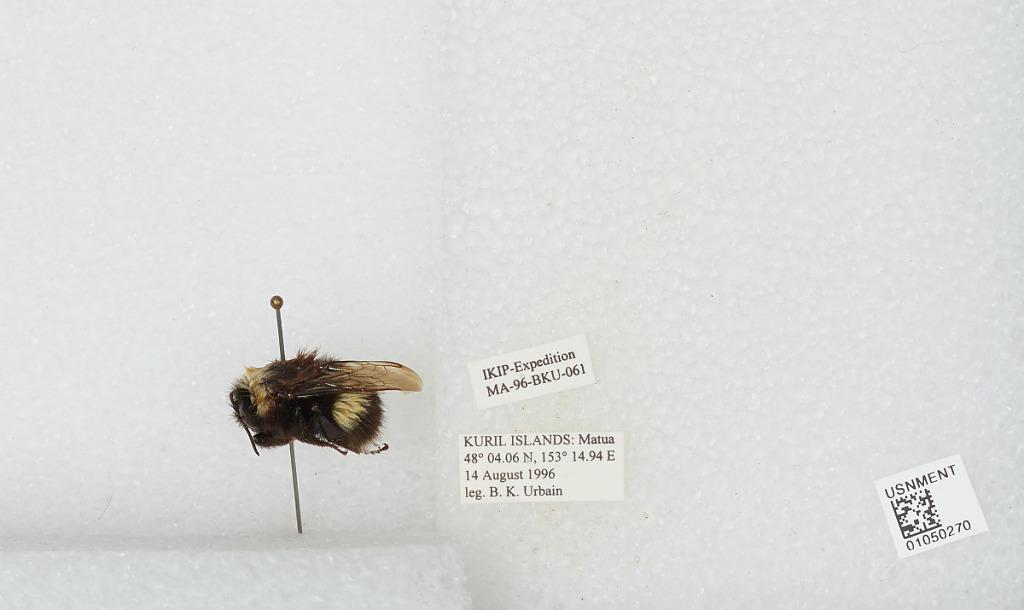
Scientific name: Bombus sp.
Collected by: B. Urbain
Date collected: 1996-8-14
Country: Russia
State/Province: Sakhalin
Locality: Kuril Islands, Matua Island
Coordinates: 48.0678, 153.249